20th Century Limited

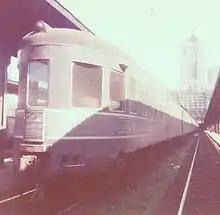
"20th Century" at LaSalle Street Station, Chicago – 1963

Westbound train #25—"20th Century Limited", on March 30, 1965, sampled at Cleveland, Ohio